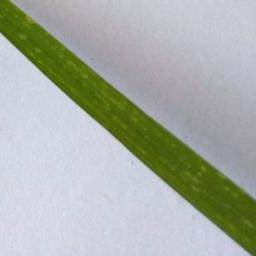
Label: Rice___Healthy